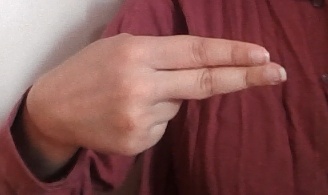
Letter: ain